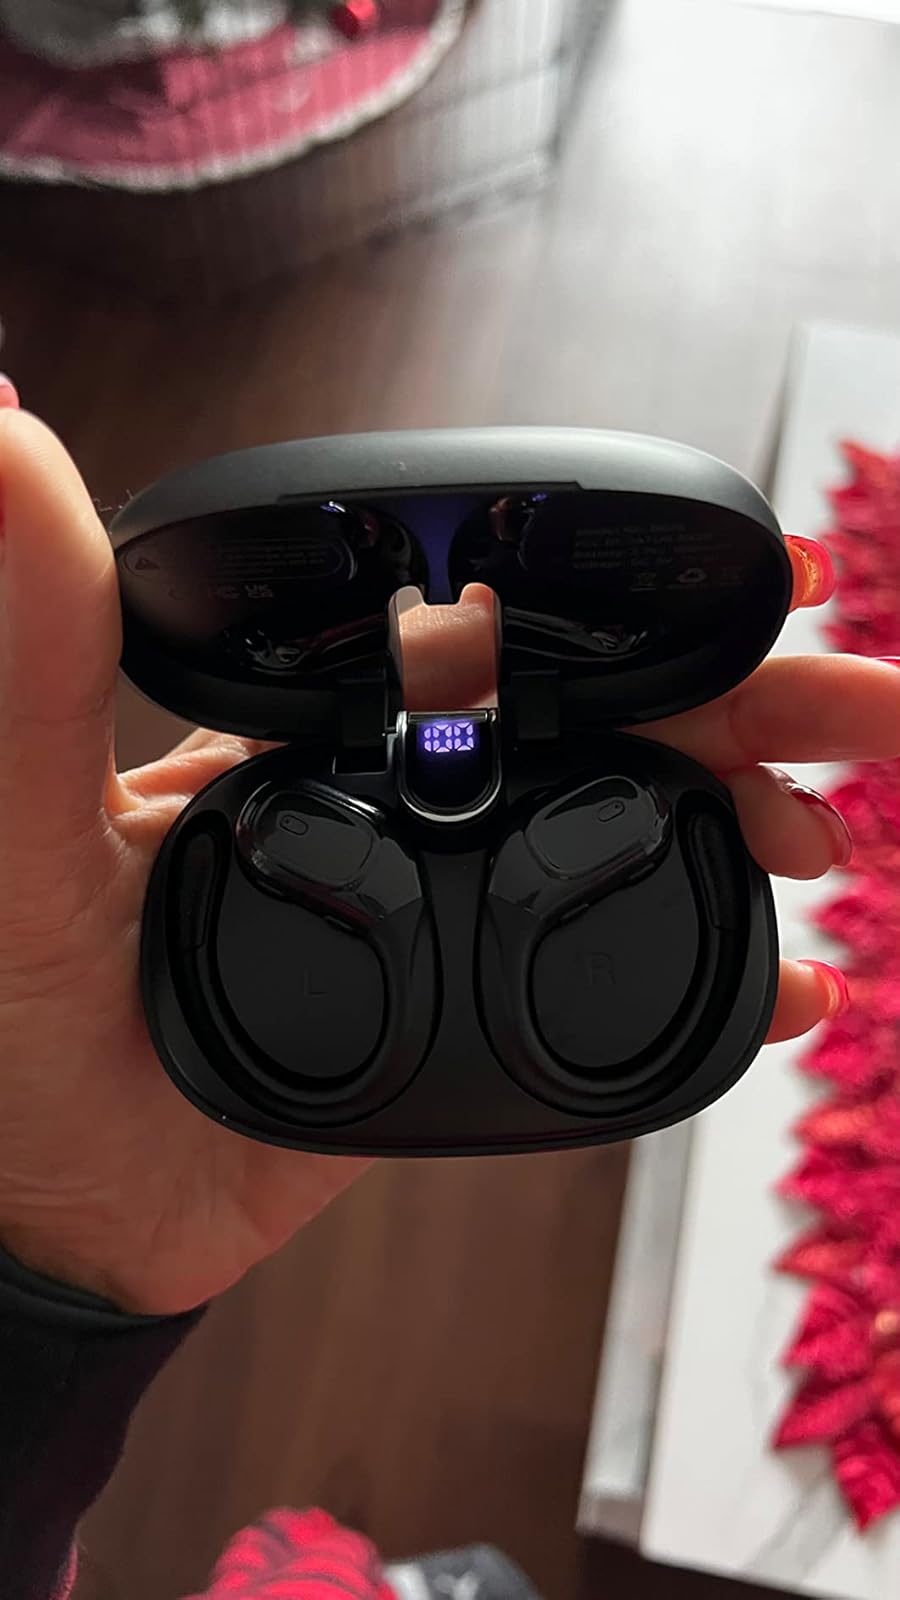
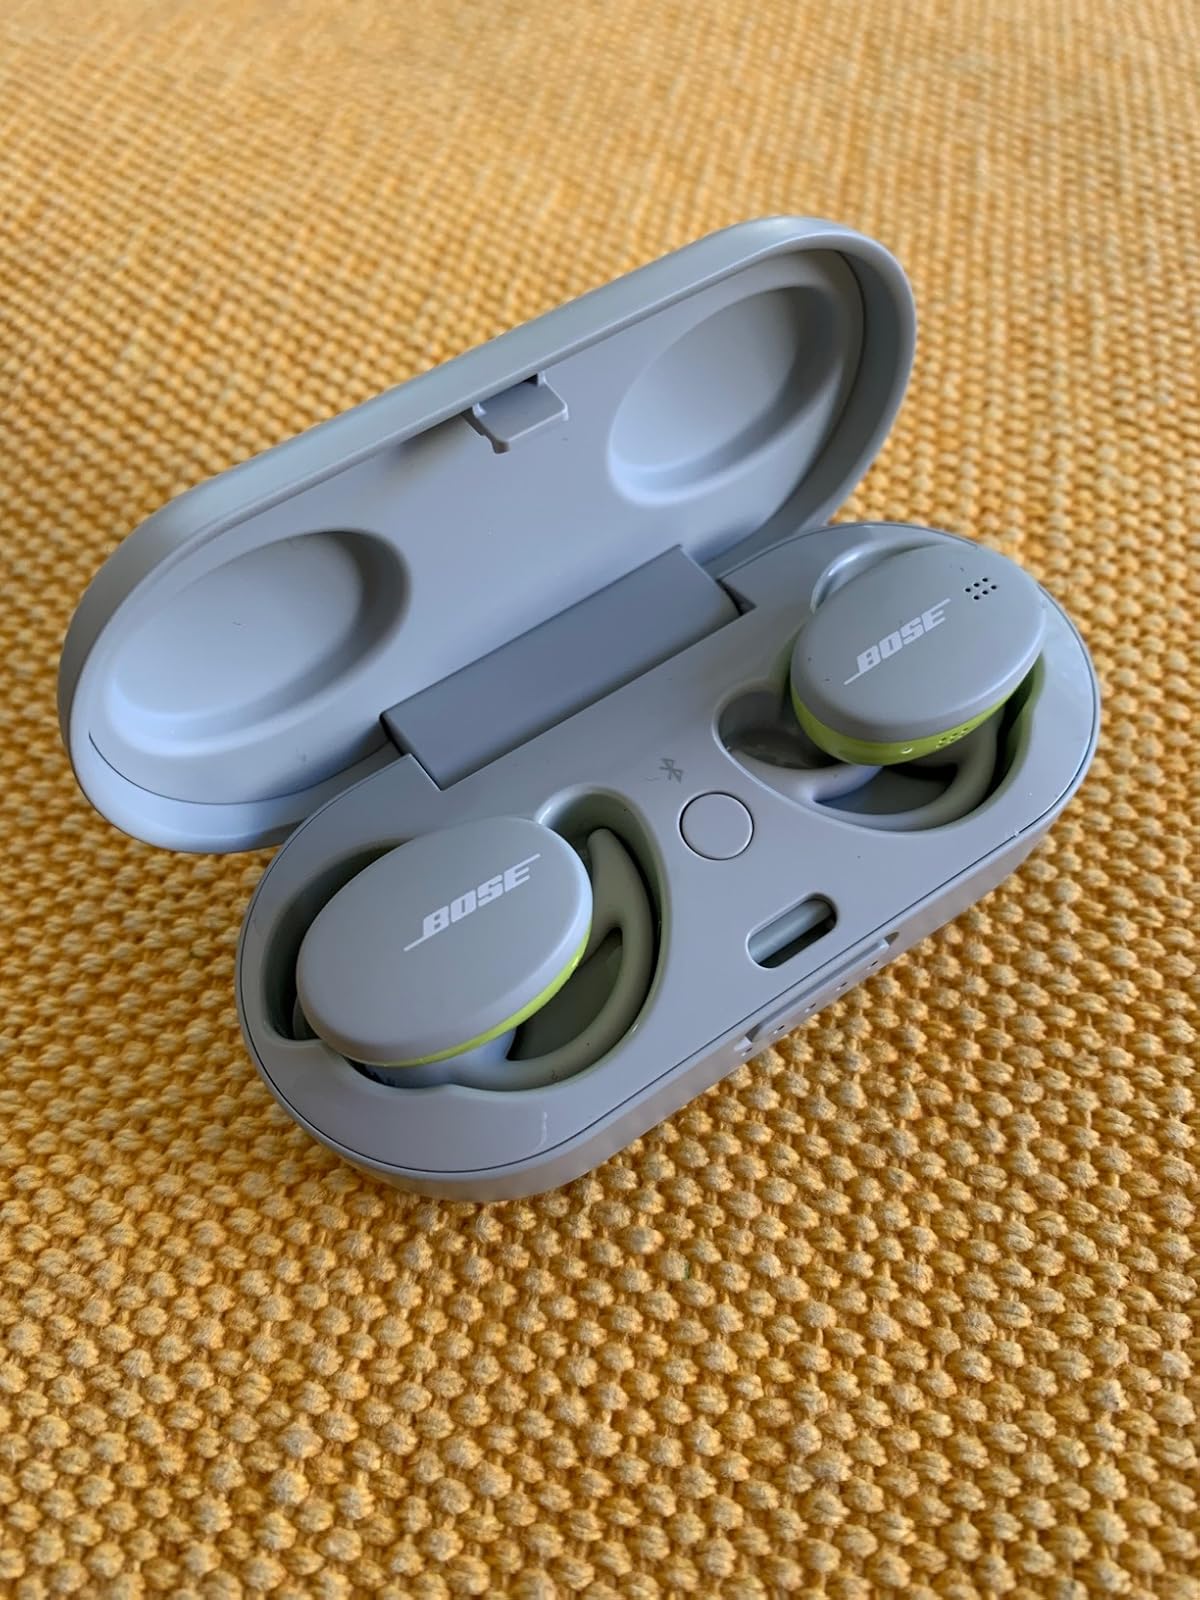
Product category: earbuds
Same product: no